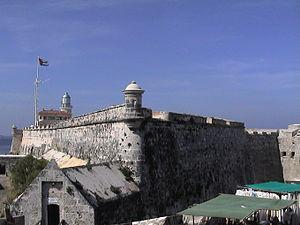
La Havane est la capitale et le centre économique de Cuba. Cette ville portuaire est aussi l'une des quinze provinces cubaines. La ville/province compte 2,4 millions d'habitants, tandis que l'agglomération en compte plus de 3,7 millions, ce qui fait de La Havane la plus grande ville des Caraïbes. La ville s'étend sur plus de 720 kilomètres carrés principalement à l'ouest et au sud d'une baie, à laquelle on accède par un passage étroit, et qui est divisé en trois ports : Marimelena, Guanabacoa et Atarés. La rivière Almendares traverse la ville du sud au nord, et se jette dans le détroit de Floride à quelques kilomètres à l'ouest de la baie.
Le fort El Morro est un fort qui défend le côté est de l'entrée de la baie de La Havane, au nord de la ville cubaine de La Havane. Perché sur un promontoire en face de la Vieille Havane, elle peut être vue de fort loin dominant l'entrée du port. La forteresse est nommée d'après les trois rois mages de la Bible.
L’architecture cubaine fait référence aux bâtiments, aux structures et à l'histoire architecturale de la nation insulaire cubaine, des Caraïbes. Le mélange unique d'influences culturelles et artistiques, au cours de l'histoire, a fait de Cuba un pays réputé pour son architecture éclectique et diversifiée, qui peut être définie comme une fusion unique de nombreux styles architecturaux, bien étudiés, du monde entier.